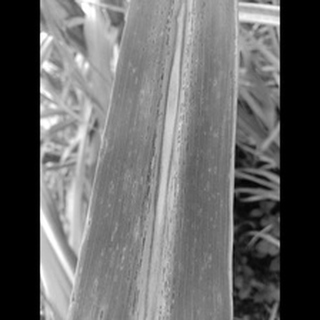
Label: sugarcane_rust